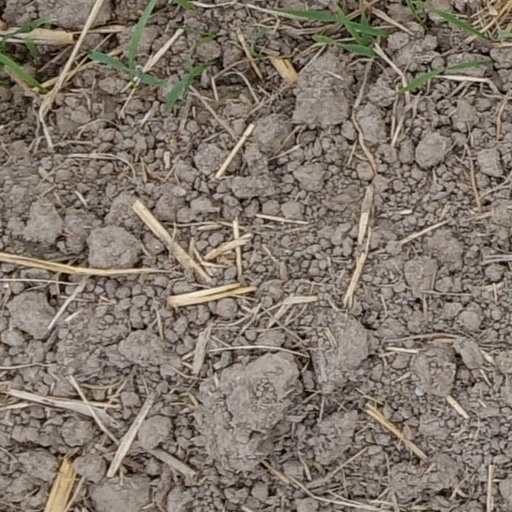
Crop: wheat